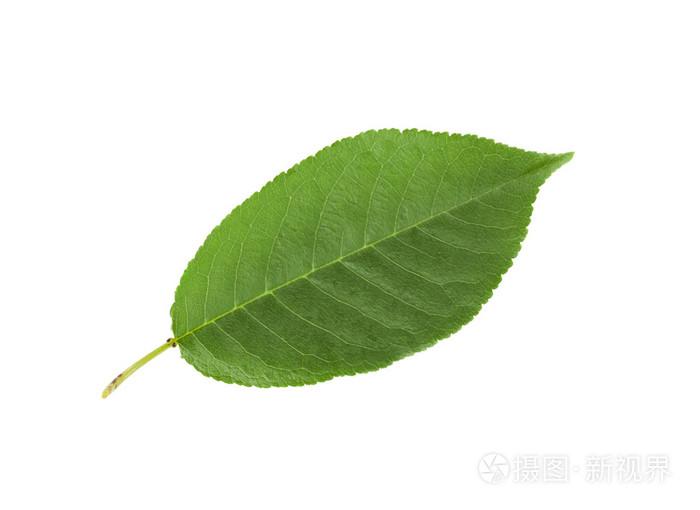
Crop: cherry
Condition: healthy